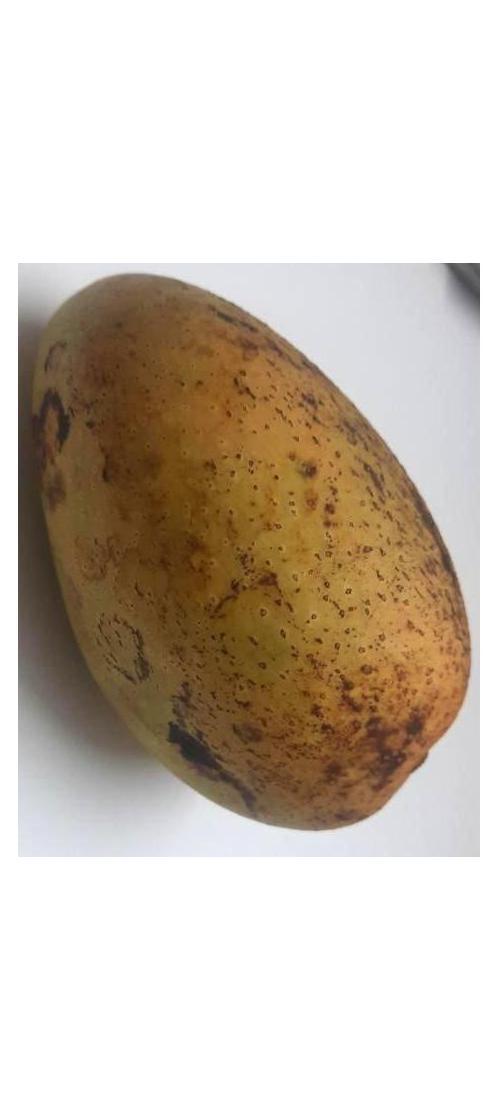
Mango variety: Ashshina Classic